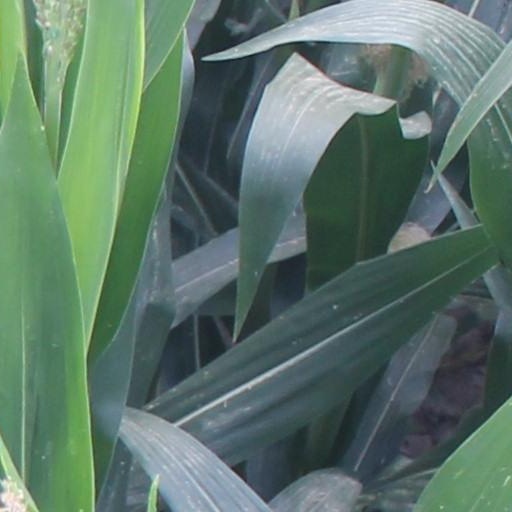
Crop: maize; corn